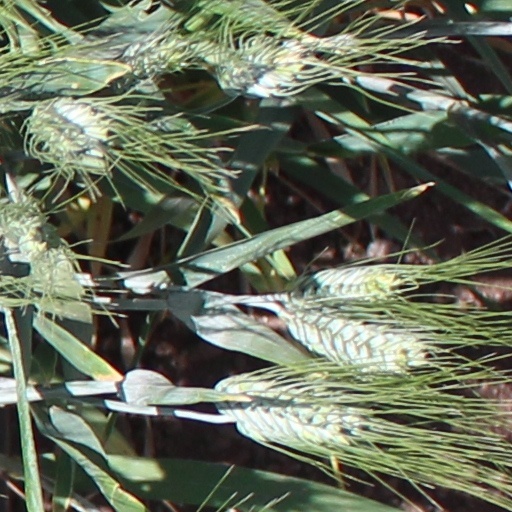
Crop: wheat